Elaine Cassidy

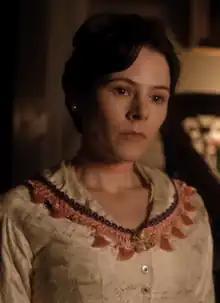
in "The Paradise" 2012

Elaine Cassidy (born 31 December 1979) is an Irish actress. Her films include "The Sun, the Moon and the Stars" (1996), "Felicia's Journey" (1999), "The Others" (2001), "Disco Pigs" (2002), "And When Did You Last See Your Father?" (2007), "" (2015), "Strangeways Here We Come" (2018), "The Wonder" (2022), and "" (2023).